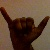
The image shows a hand gesture representing the letter 'Y' in Indian Sign Language.